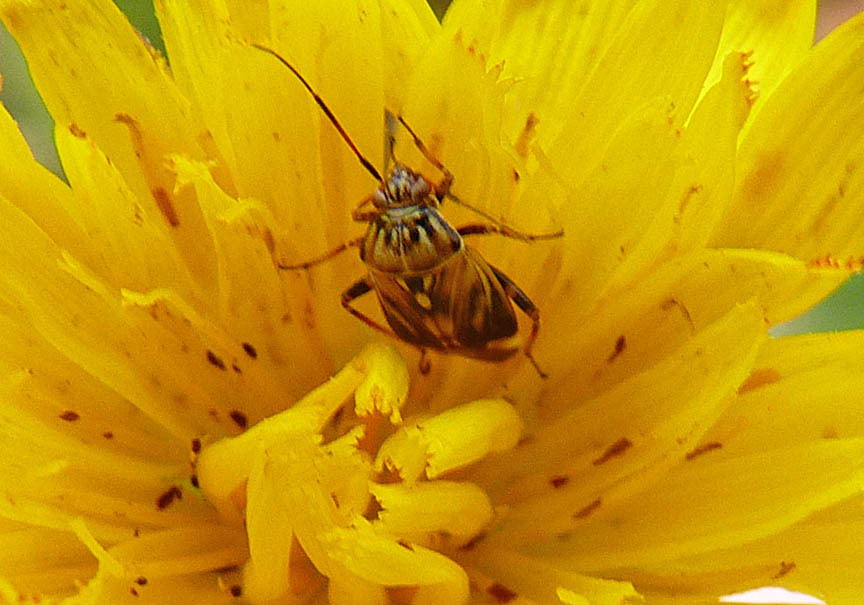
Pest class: lygus_bug